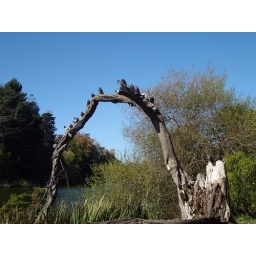
A flock of pidgeons sitting on this oddly shaped tree / branch in Golden Gate Park.